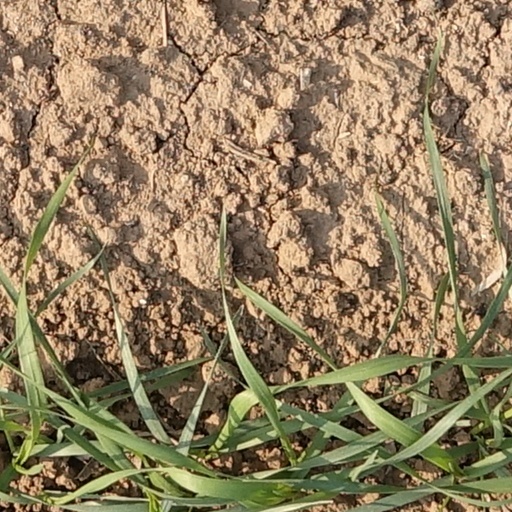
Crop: wheat